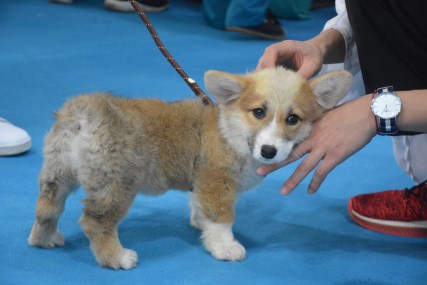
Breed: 2909-n000116-Cardigan